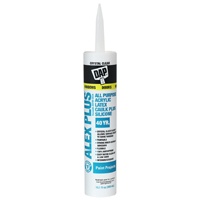
Alex Plus Caulk+Silicone Clear
10.1OZ CLR ACRYL LATEX CAULK
Brand: Orgill Inc.
Category: Hardware > Building Consumables > Protective Coatings & Sealants > Concrete Sealers